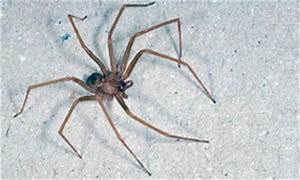
Label: spider